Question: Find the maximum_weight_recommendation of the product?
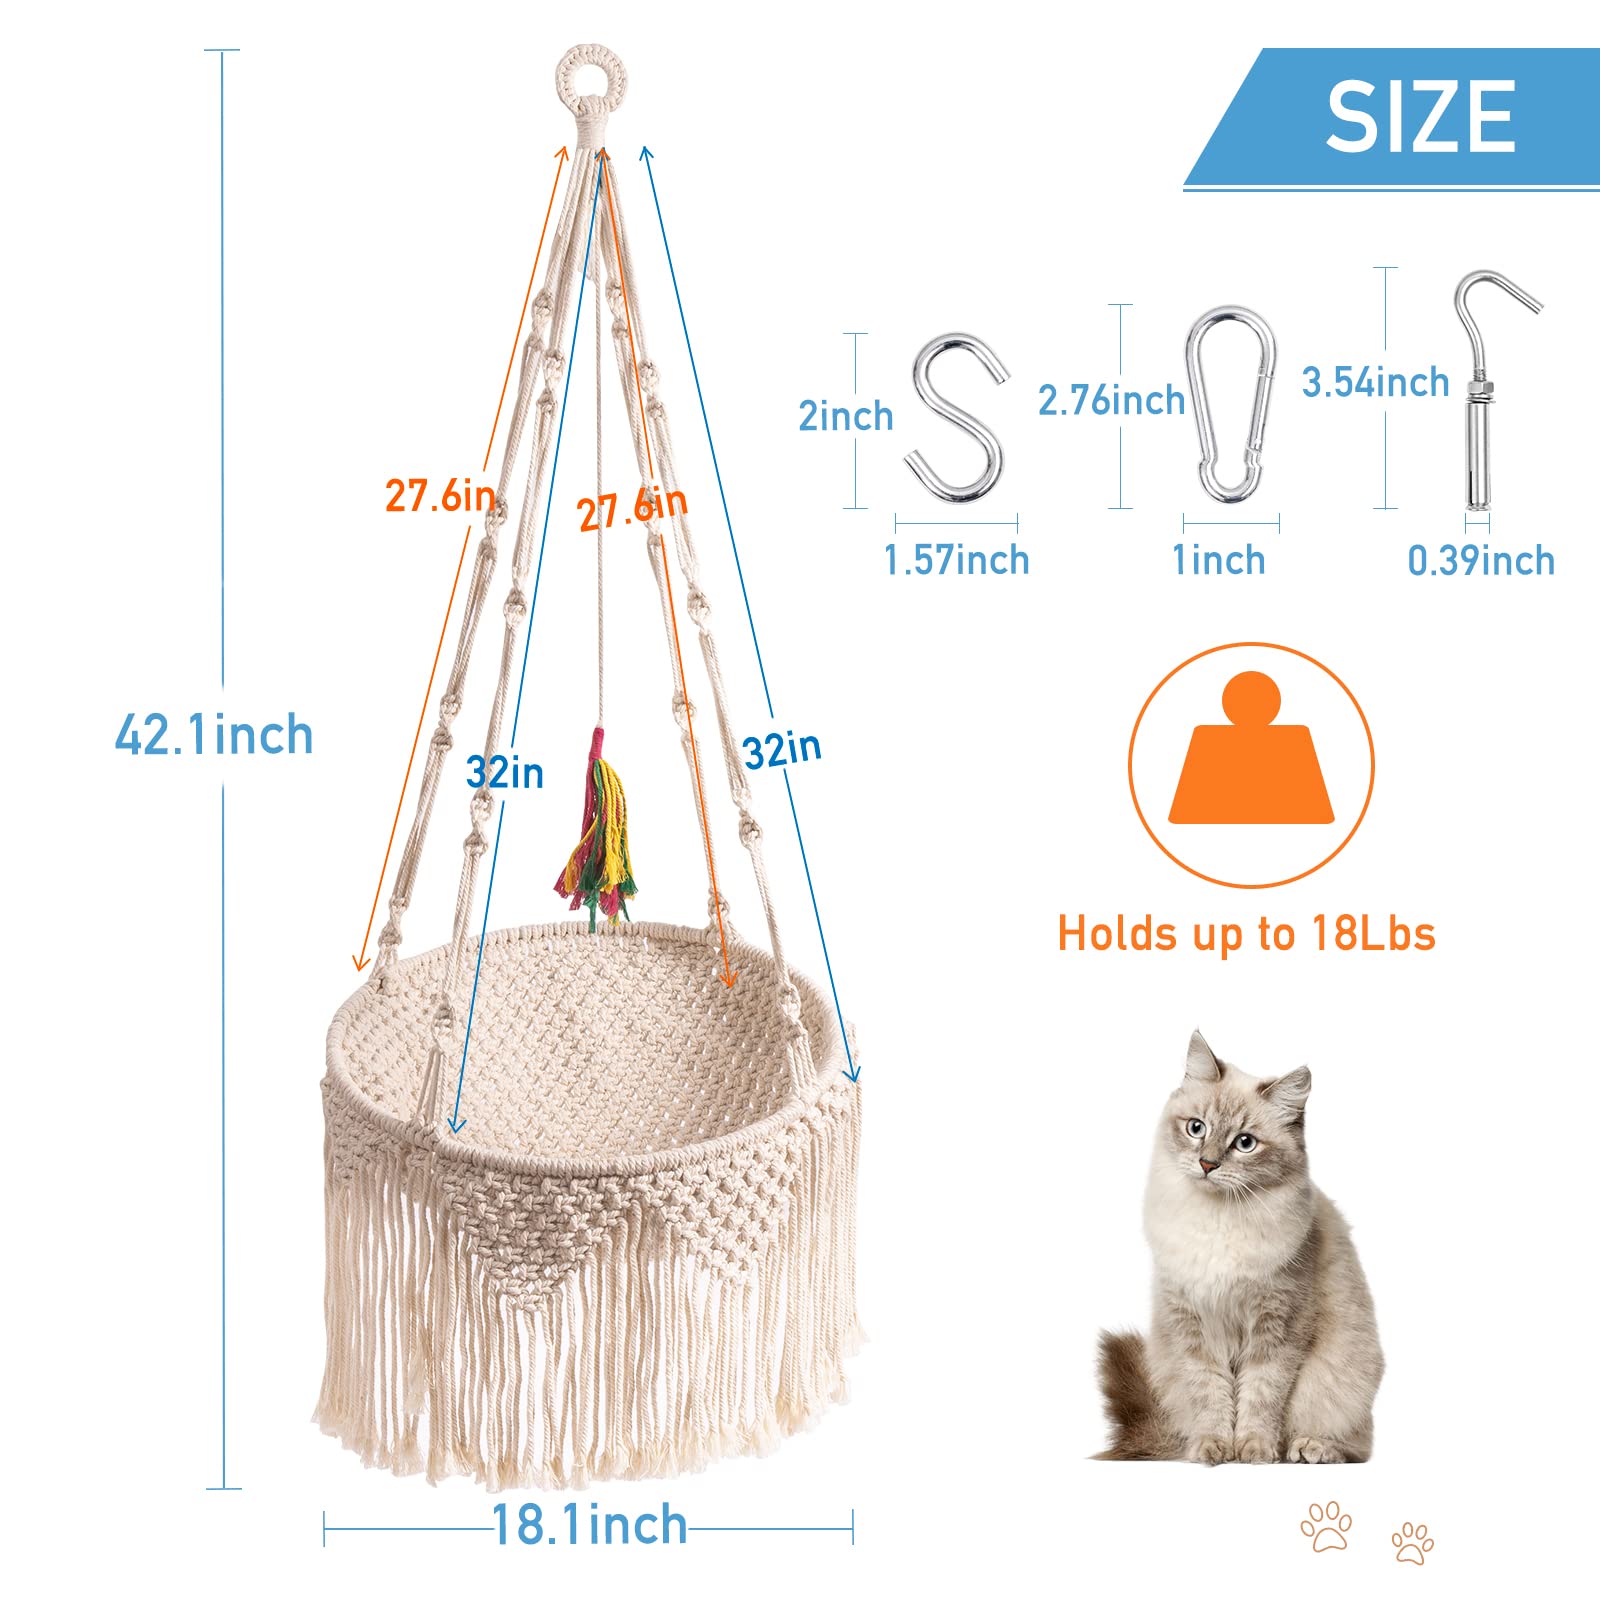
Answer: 18 pound